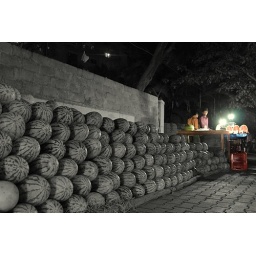
water mellon stall on a street of bangalore near my home